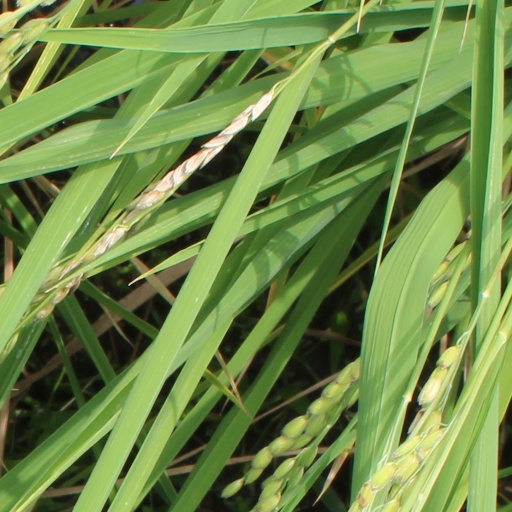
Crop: rice